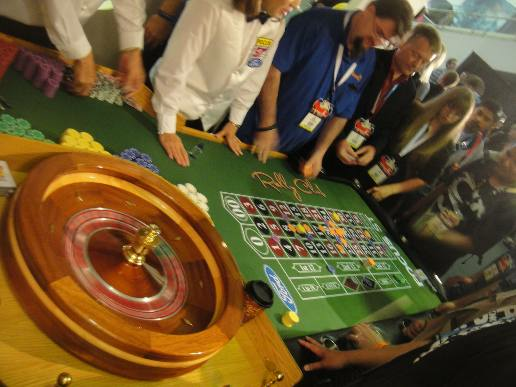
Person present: Yes